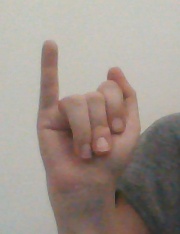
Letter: meem